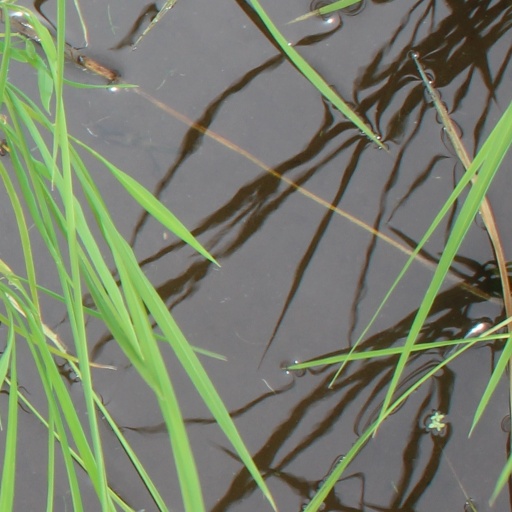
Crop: rice